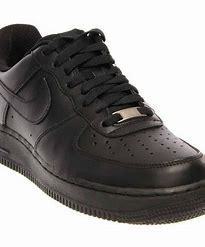
Brand: Nike
Model: Air Force 1 07